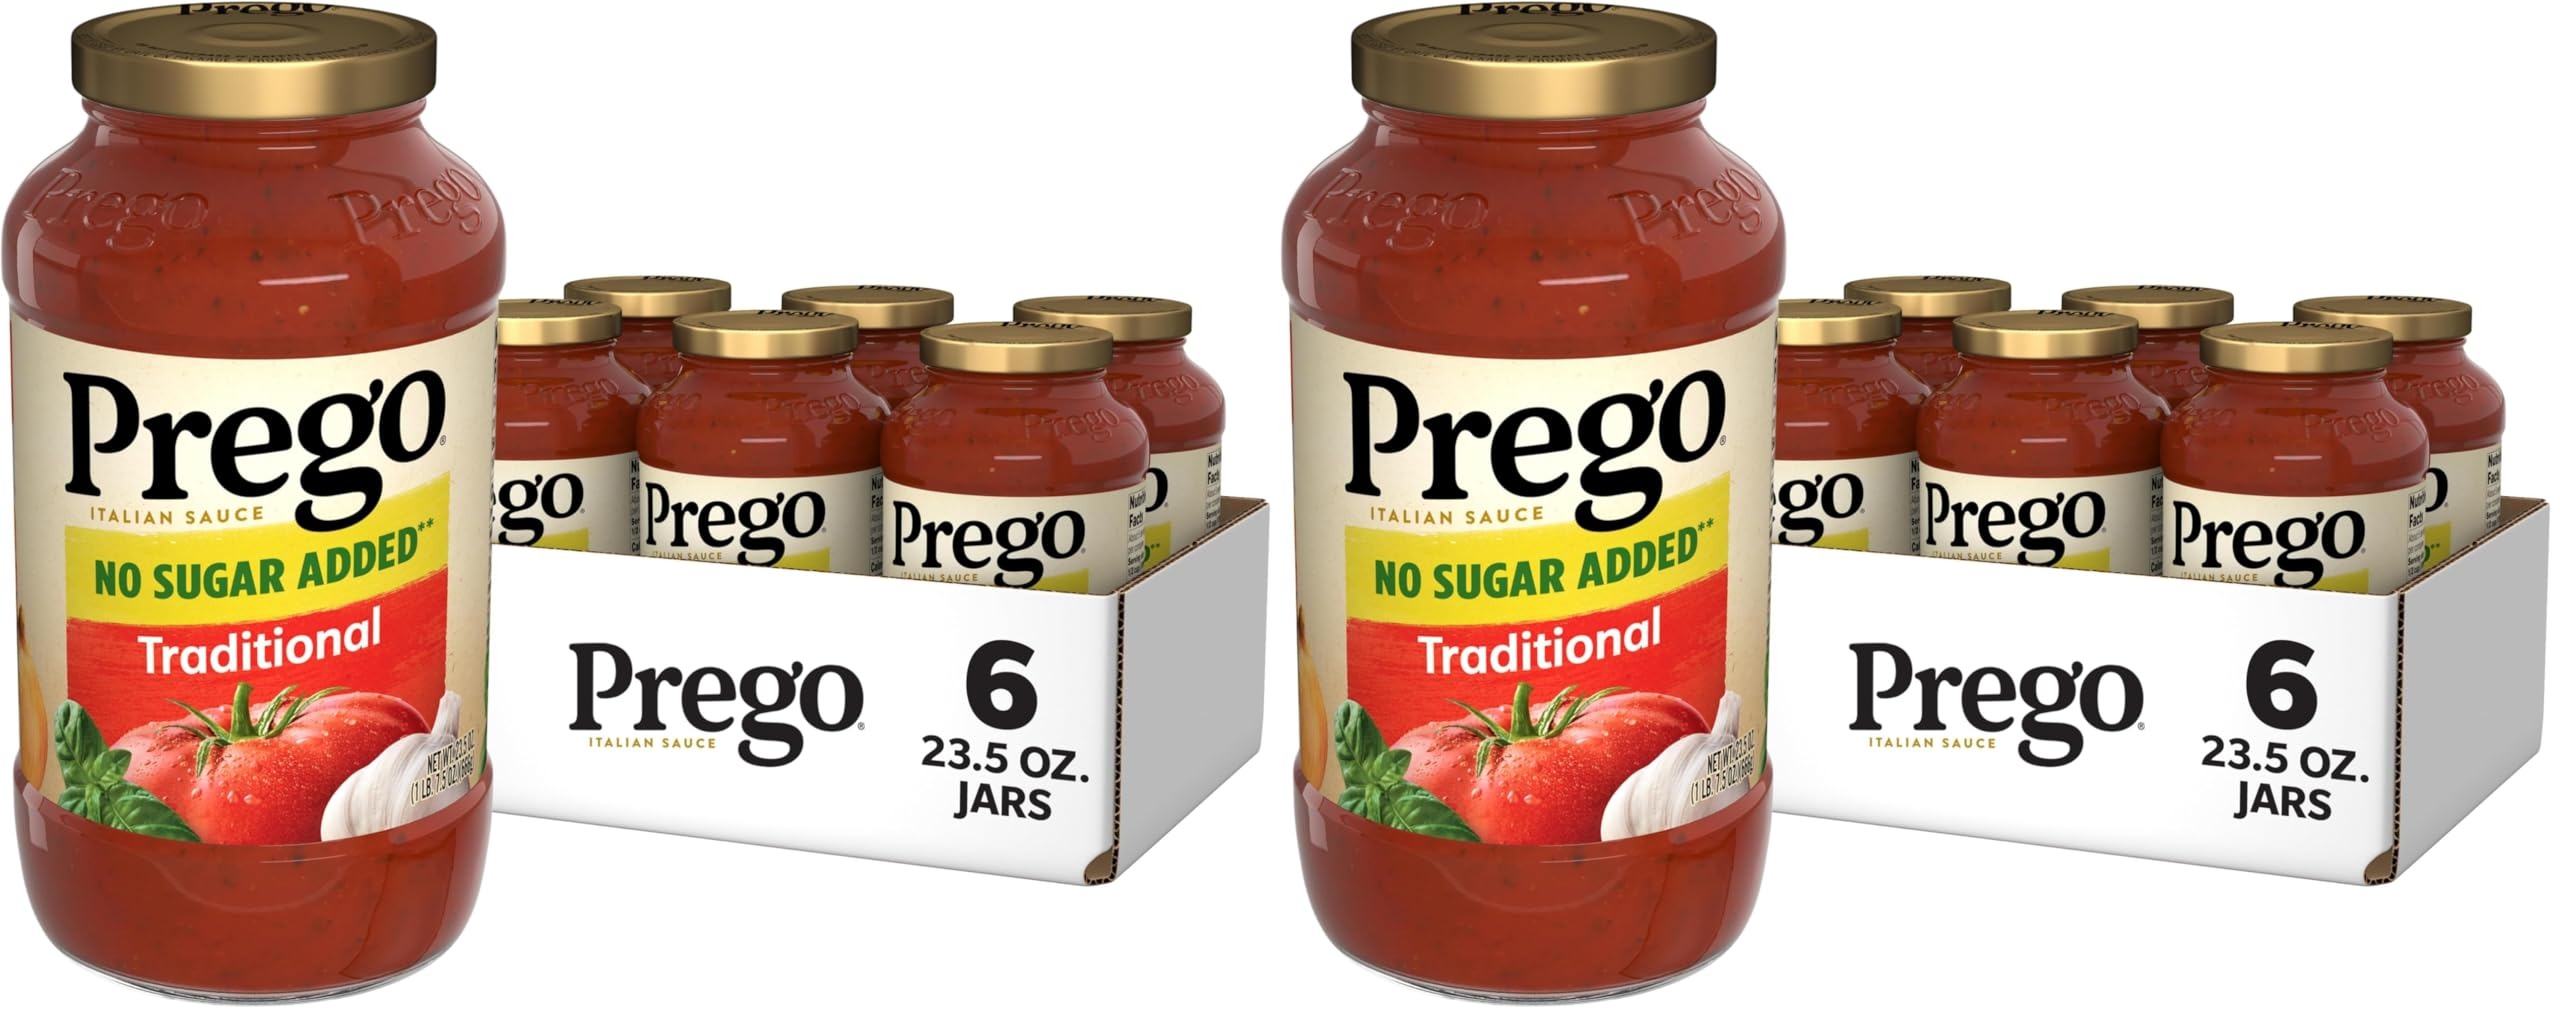
Item Name: Prego Traditional No Sugar Added Pasta Sauce, 23.5 Oz Jar (Case of 6) (Pack of 2)
Value: 282.0
Unit: Ounce

Price: 2.58